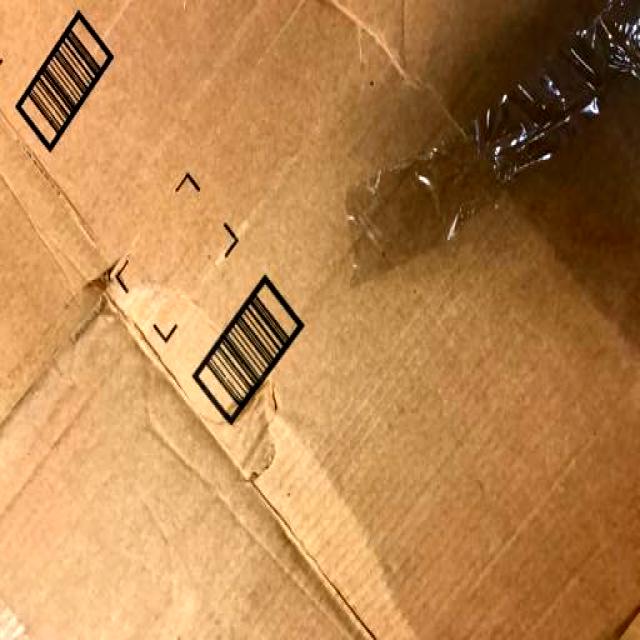
Label: Cardboard